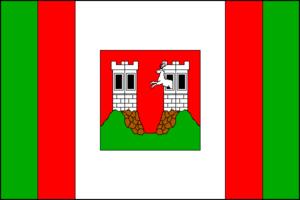
Doksy est une ville du district et de la région de Liberec, en République tchèque. Sa population s'élevait à 5 189 habitants en 2018.